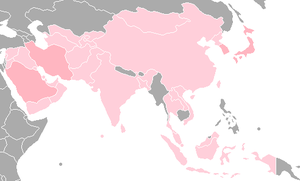
La phase qualificative de la Coupe du monde de football 2006 met aux prises 198 équipes nationales afin de qualifier 32 formations pour disputer la phase finale qui se déroule en Allemagne. Cette phase qualificative se tient entre le printemps 2004 et l'automne 2005.